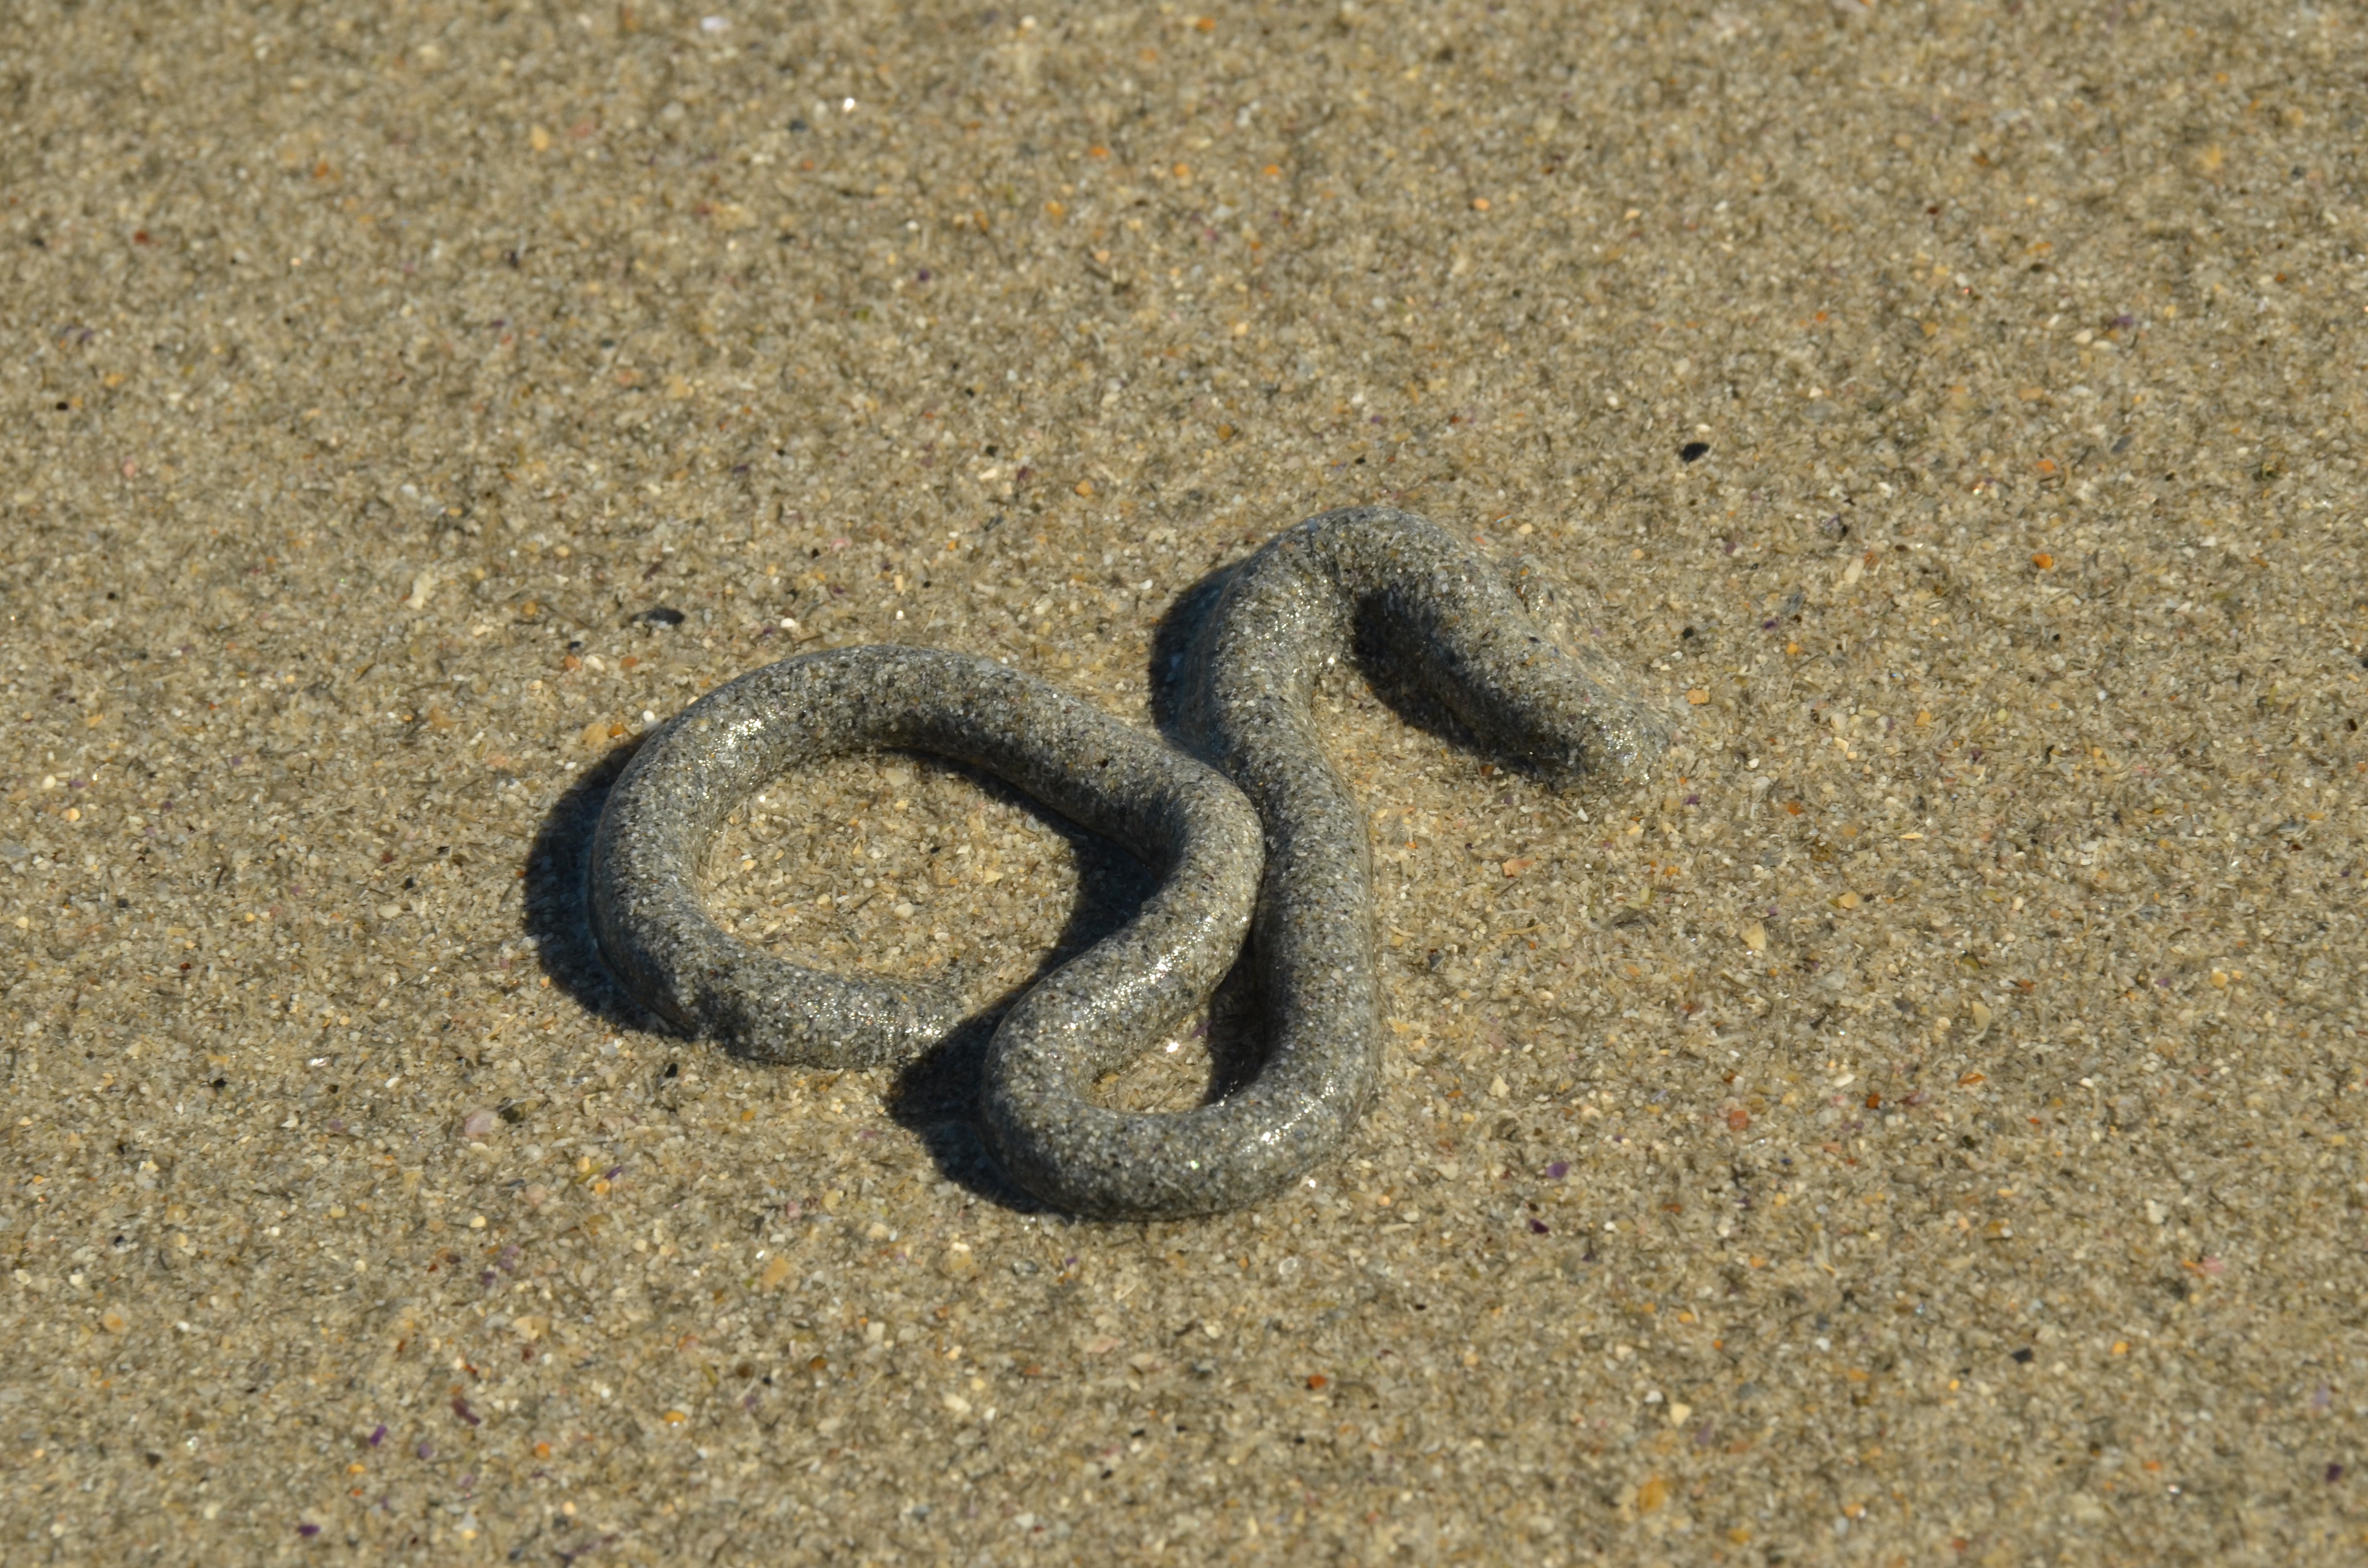
beach, sand, number, soil, reptile, pendulum, snake, rattlesnake, strange, hose, worm, serpent, viper, sidewinder, scaled reptile